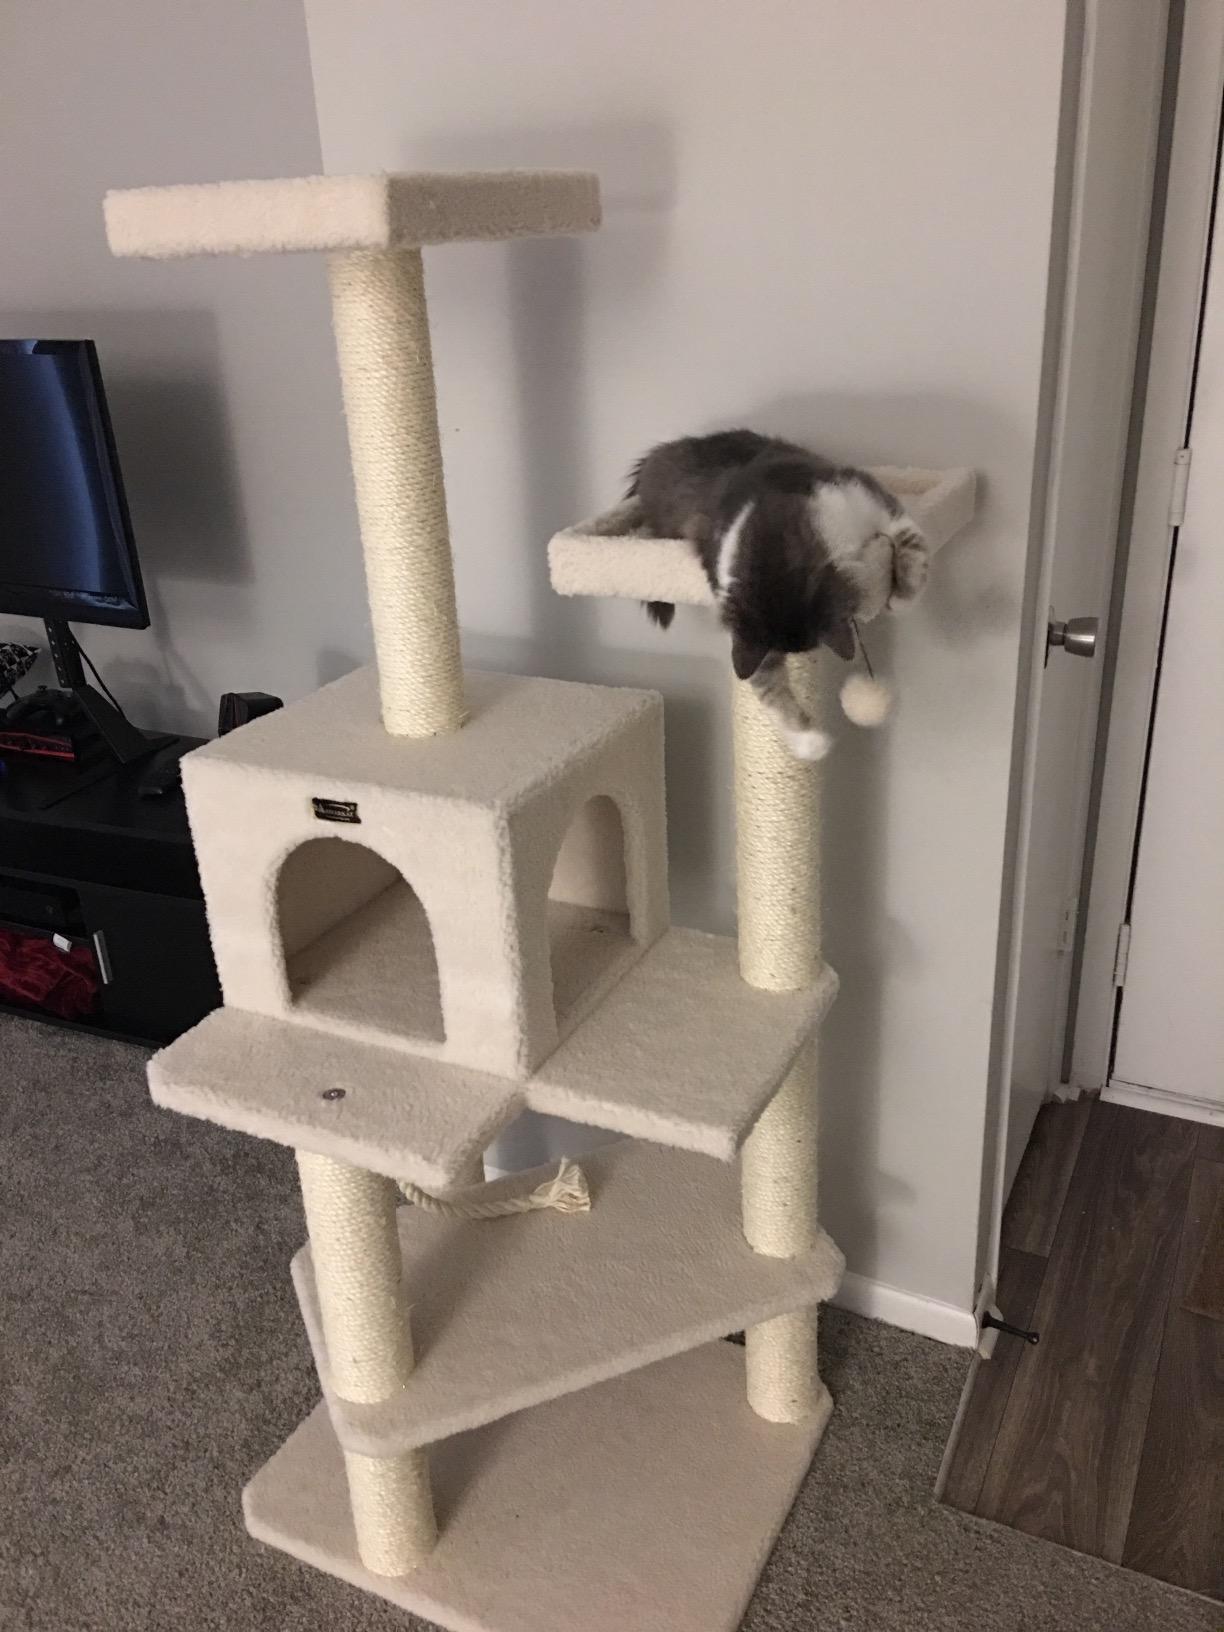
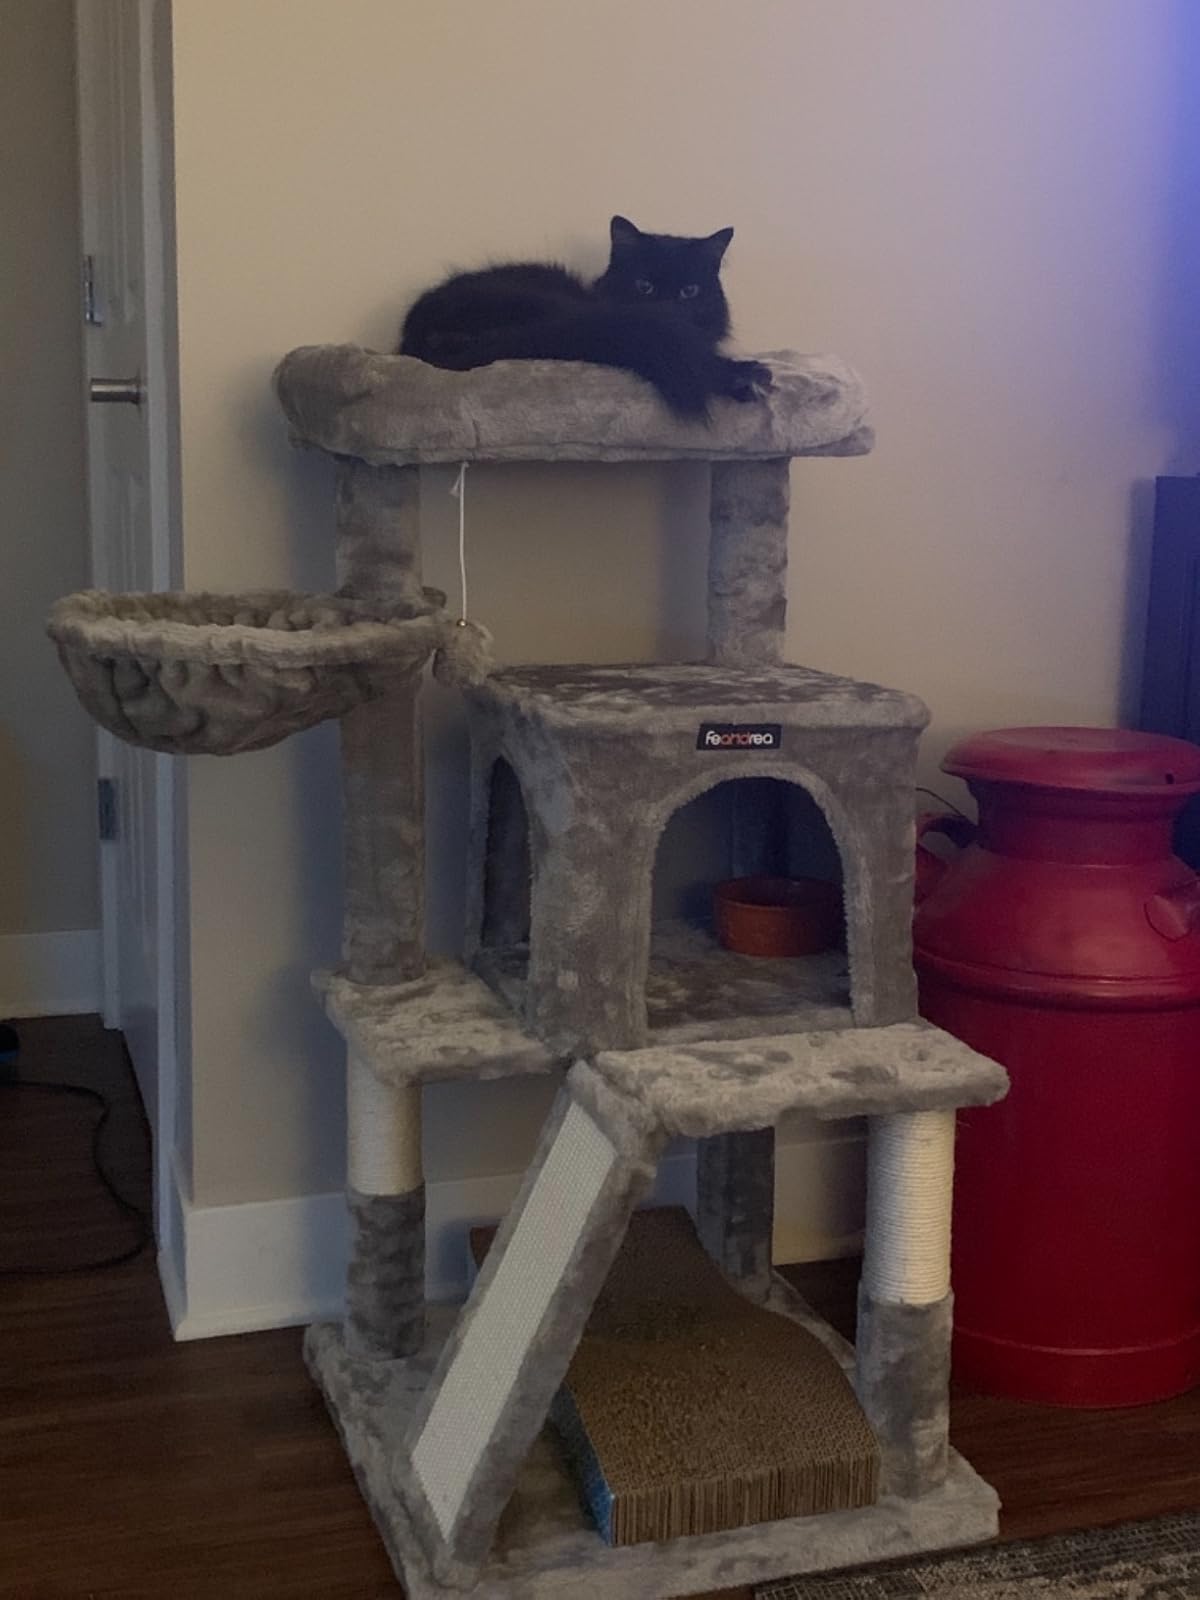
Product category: items_cat tree
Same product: no